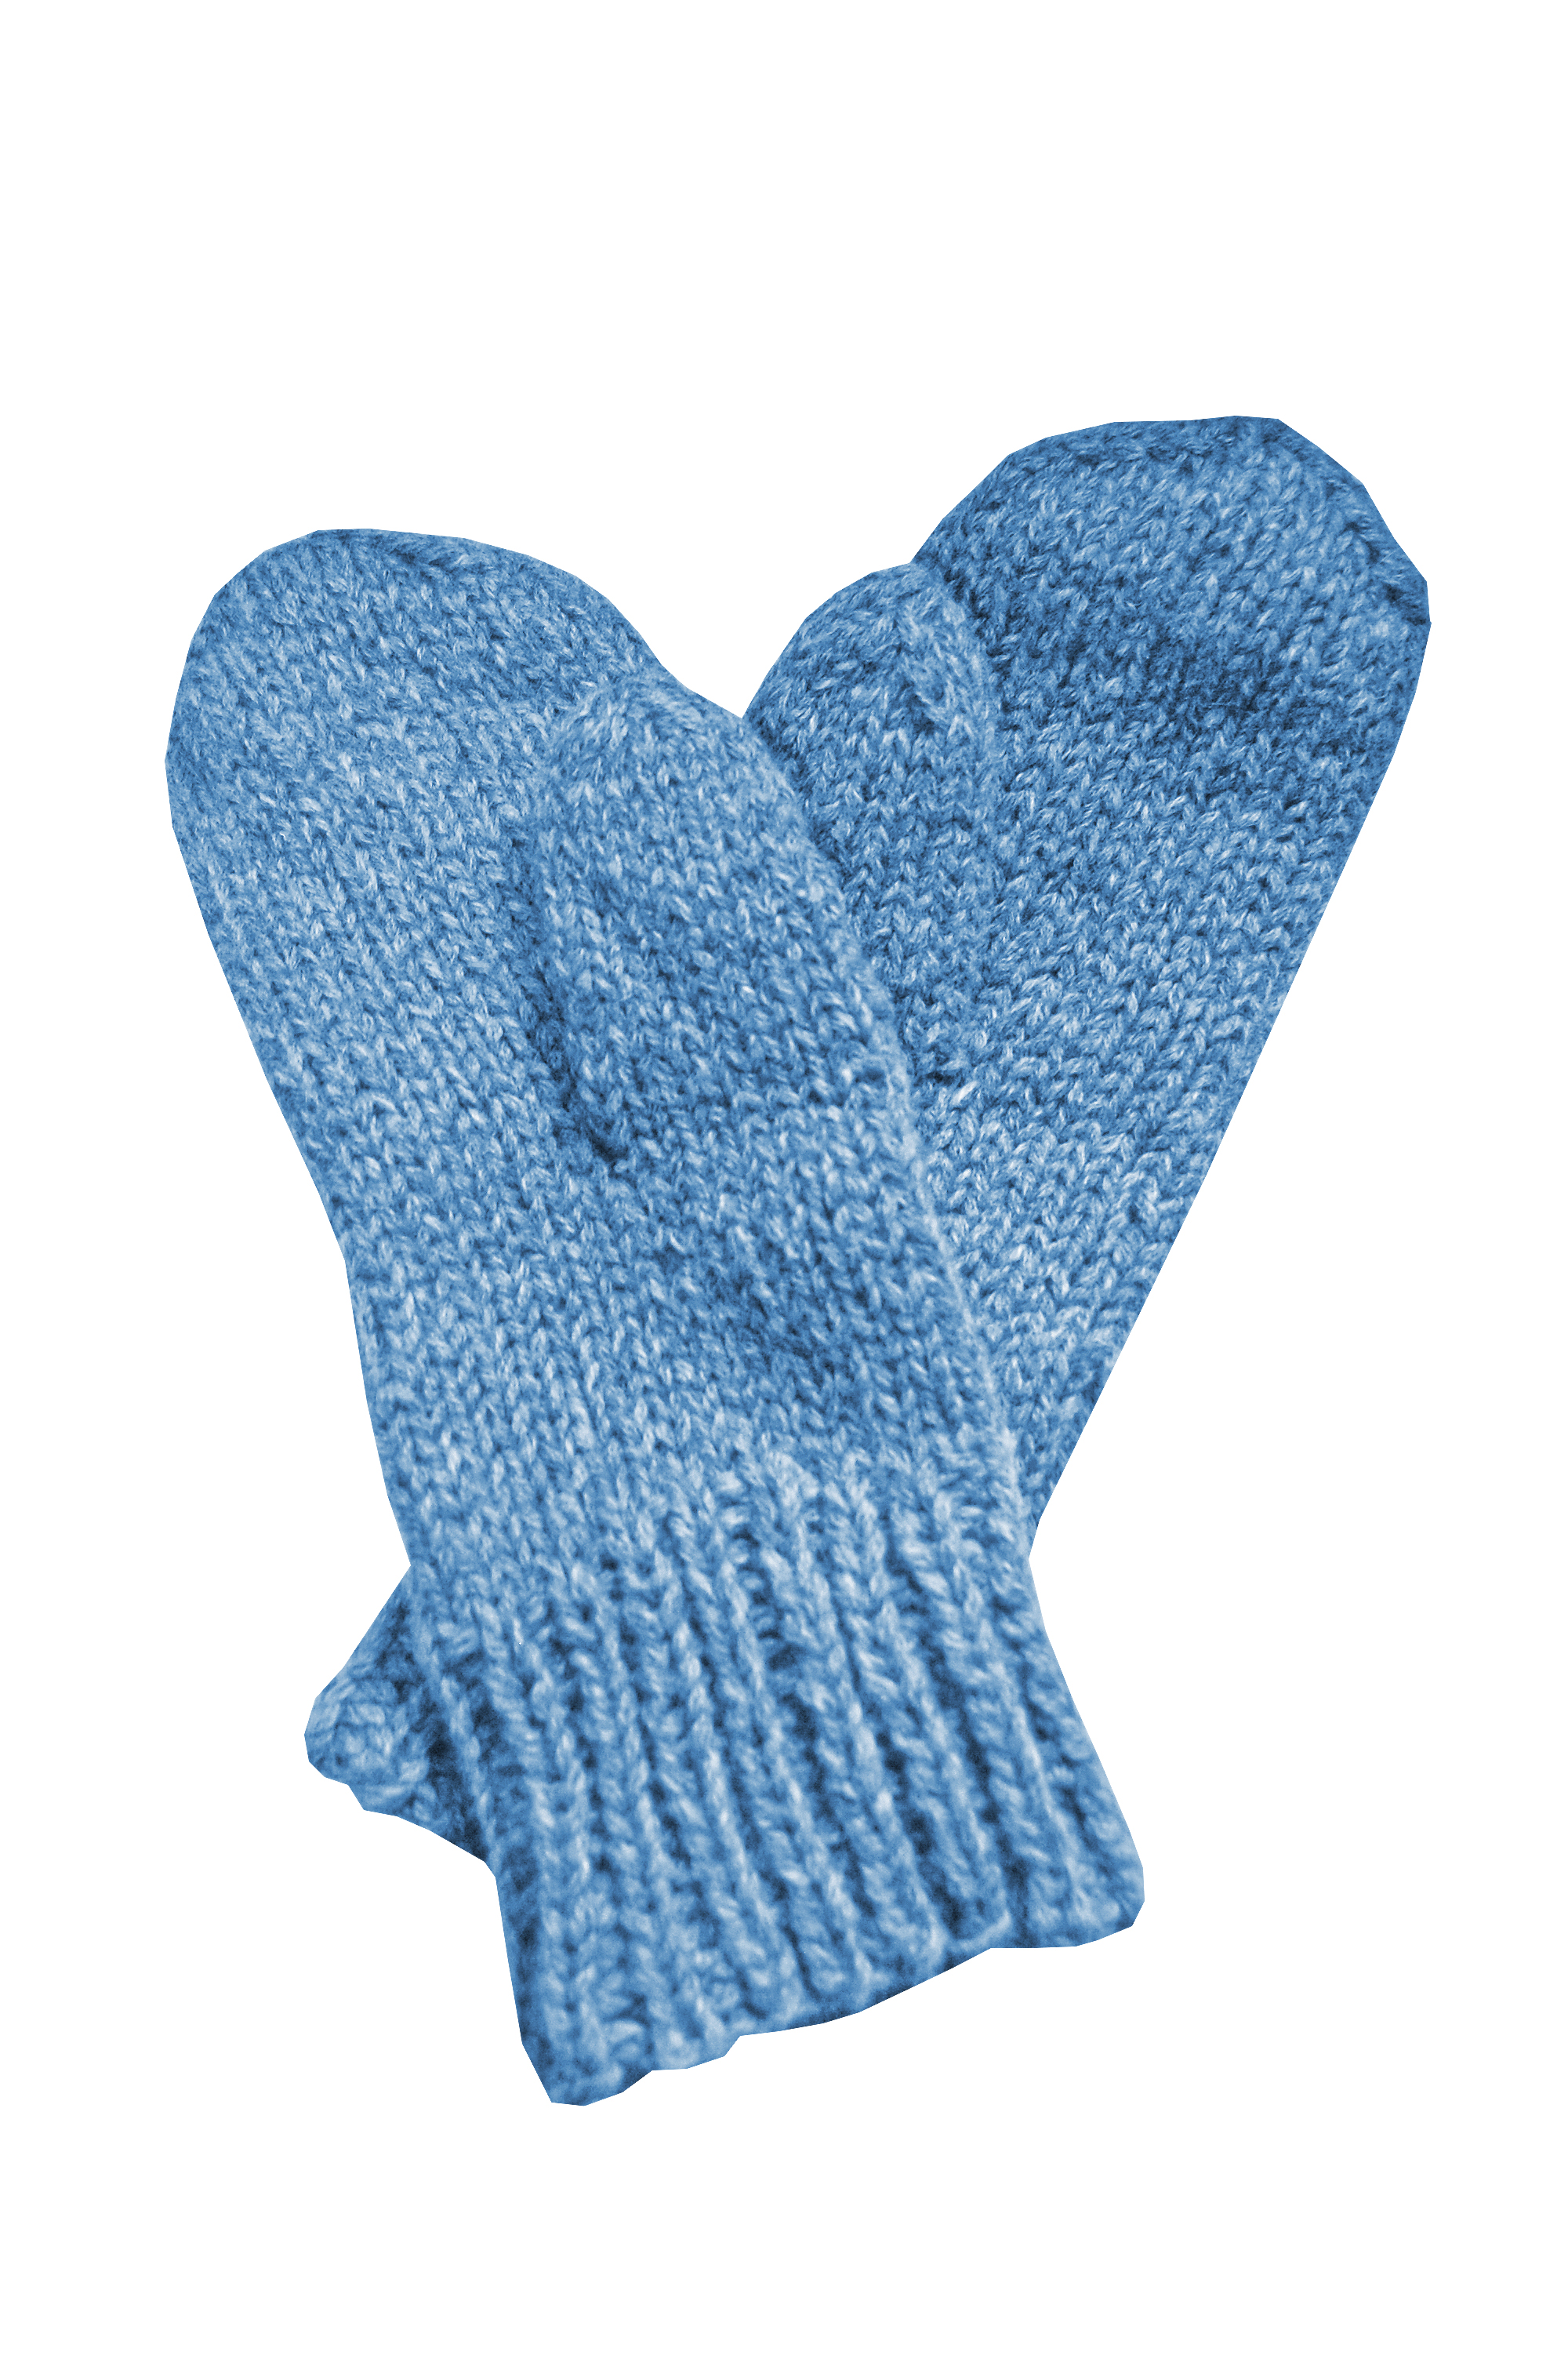
mittens, hand, cool, like, winter, warmth, new year, gestures, rest, things, object, safety glove, glove, wool, woolen